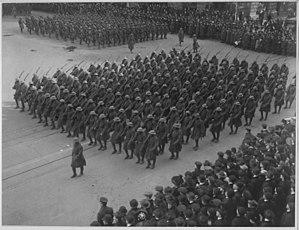
Le 369ᵉ régiment d'infanterie, auparavant appelé jusqu'en mars 1918, 15ᵉ régiment de la Garde nationale de New York, est une unité militaire américaine. C'est le régiment le plus connu comportant des hommes Noirs durant la Première Guerre mondiale. Ces soldats sont mieux connus sous le surnom des « Harlem Hellfighters », des « Black Rattlers » en référence à leur insigne, ou encore des « Men of Bronze ».
À leur retour de la Première Guerre mondiale, les vétérans Afro-Américains sont victimes d'une forte discrimination. Cet article se concentre sur les vétérans afro-américains qui ont été lynchés après la Première Guerre mondiale.